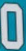
Number: 0